Altrincham Interchange

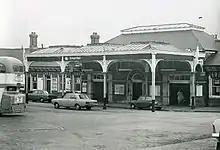
Altrincham Station entrance in 1975, before the introduction of a bus station

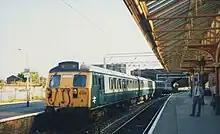

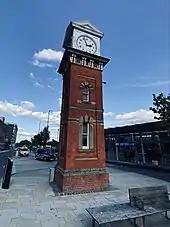
Altrincham Station clock tower

The station was opened on 3 April 1881 as Altrincham & Bowdon by the Manchester, South Junction and Altrincham Railway (MSJAR) to replace Altrincham (1st) railway station on Stockport Road and Bowdon station on Lloyd Street/Railway Street which both closed that day. All platforms were through, with Nos. 1 and 2 (nearest to the town) being used by the MSJAR.